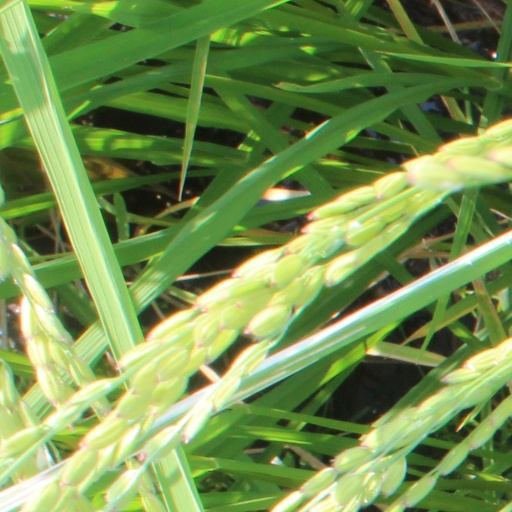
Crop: rice